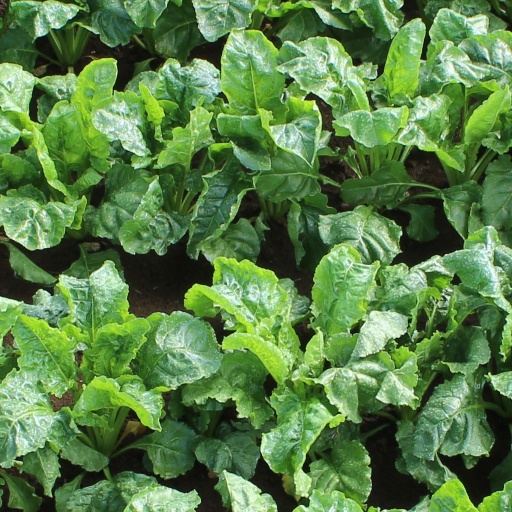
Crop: sugar beet